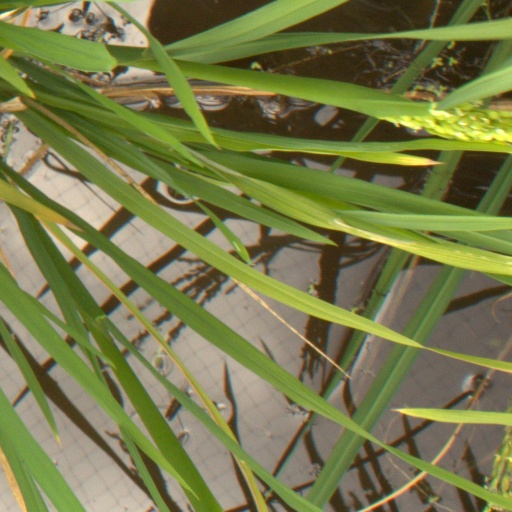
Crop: rice